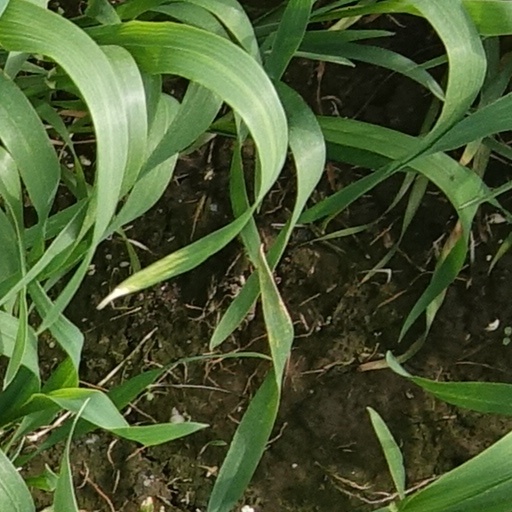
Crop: wheat